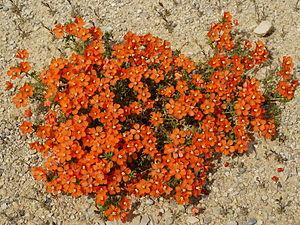
Forme orange du mouron de l'espèce Lysimachia monelli , près d'El Perelló, dans la province de Tarragone en Catalogne espagnole.
Le Mouron de Monel, Anagallis monelli est une espèce de plante herbacée de la famille des Primulaceae selon la classification classique, ou de celle des Myrsinaceae selon la classification phylogénétique.